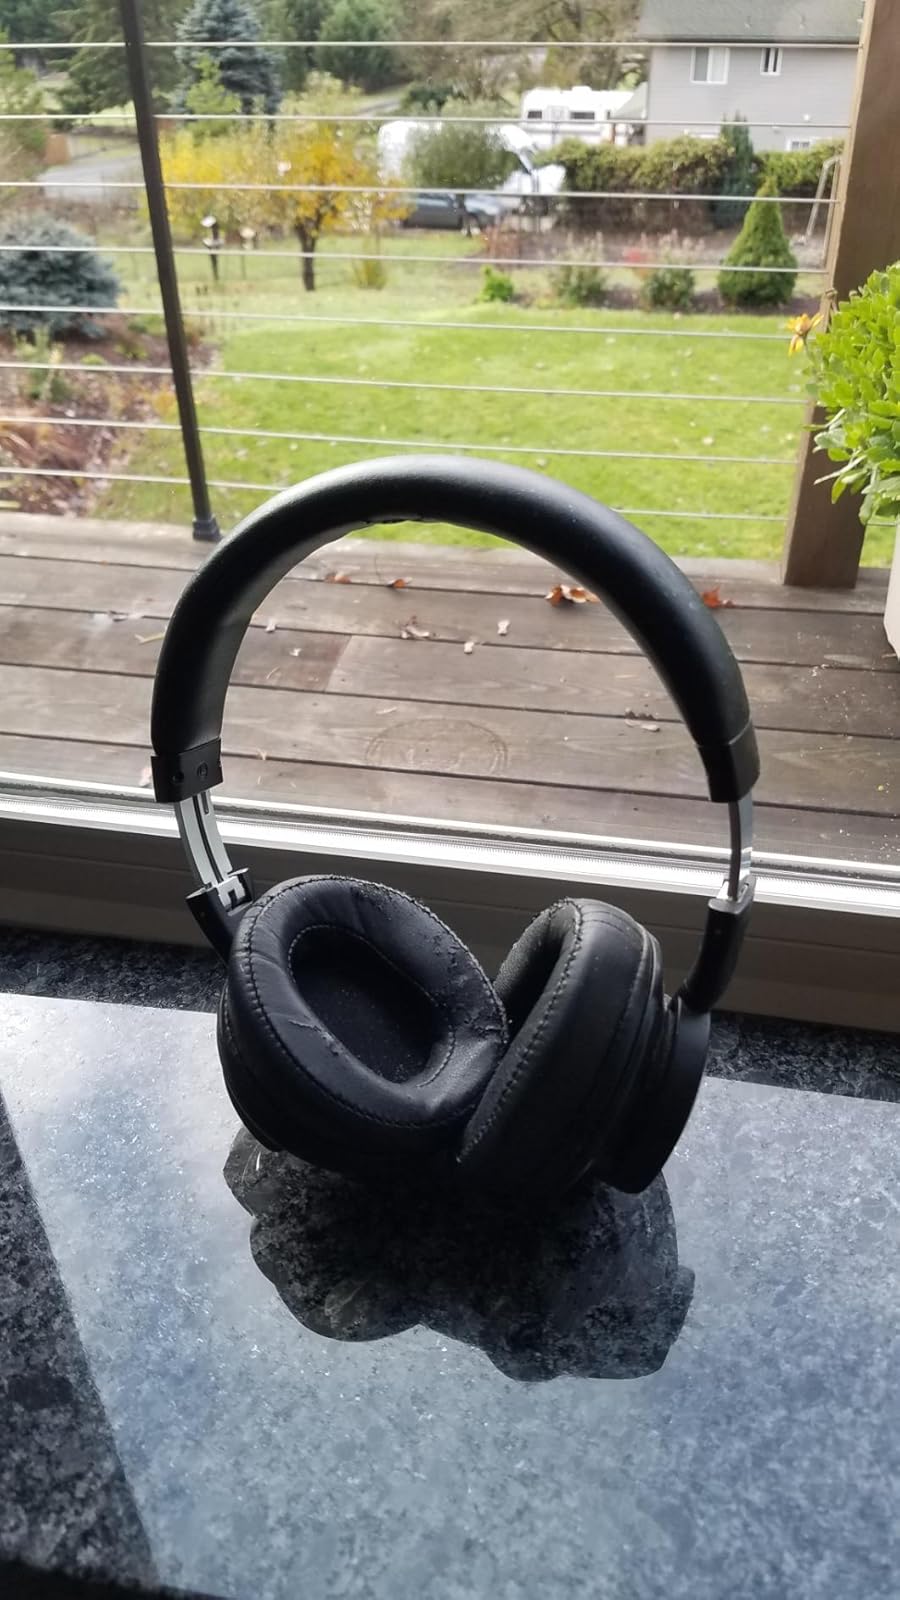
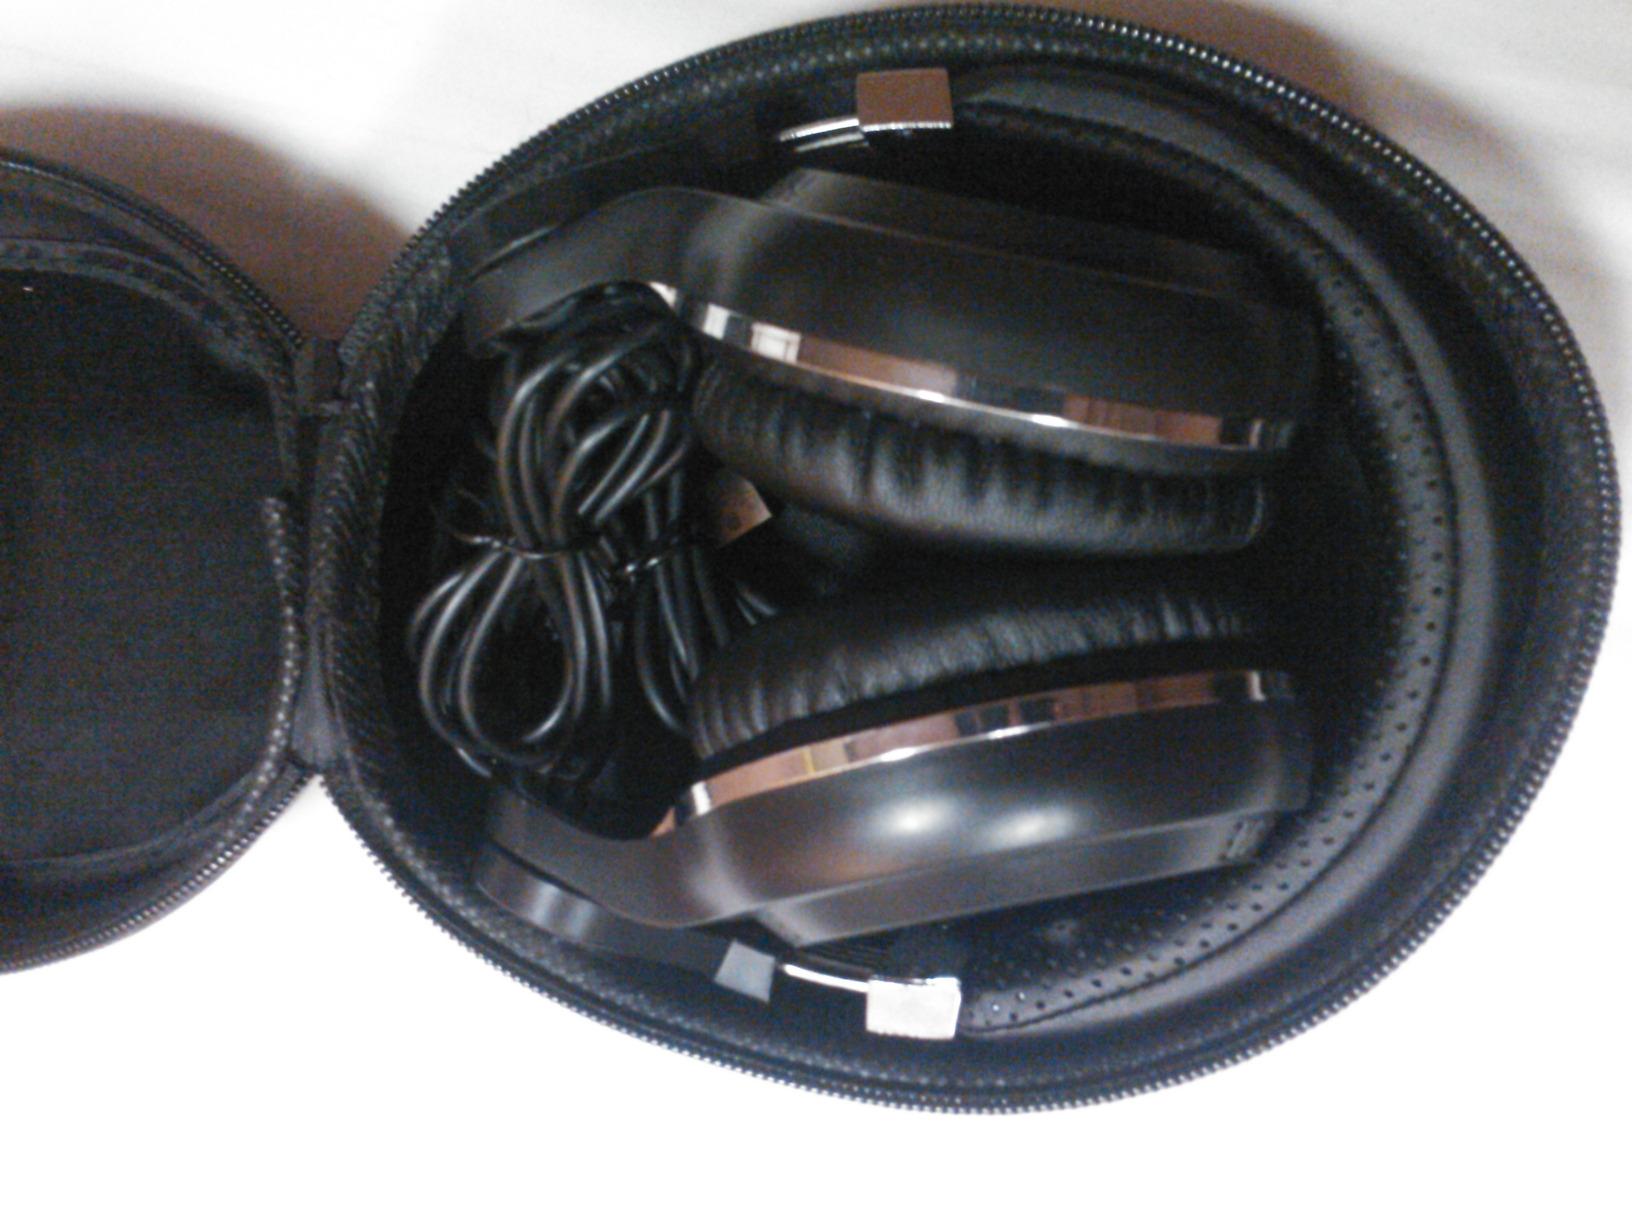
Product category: headphones
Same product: no